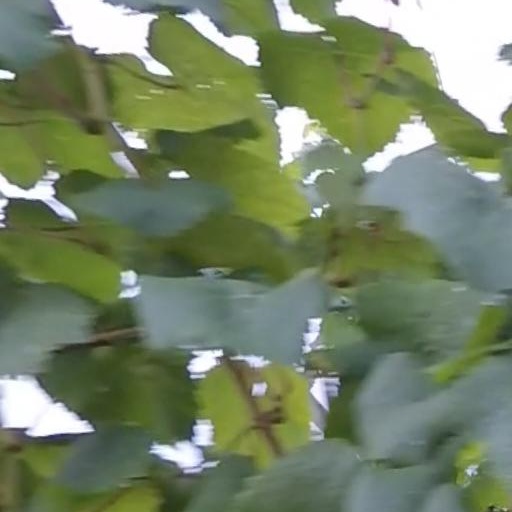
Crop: grape